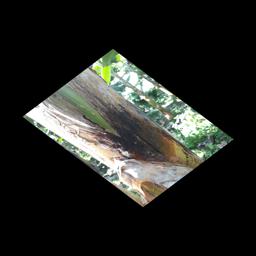
Label: PSEUDOSTEM WEEVIL